Thompson House (Woodbury, New Jersey)

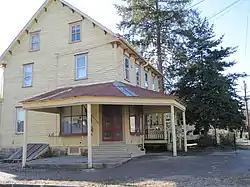

Thompson House was located on the corner of Glover and Penn Streets in Woodbury, Gloucester County, New Jersey, United States. The house was bought by John W. Thompson, glassblower, in 1885, and used as a specialty grocery store from that time until 1956. It was added to the National Register of Historic Places on July 13, 1988. It burned down on January 14, 2012.